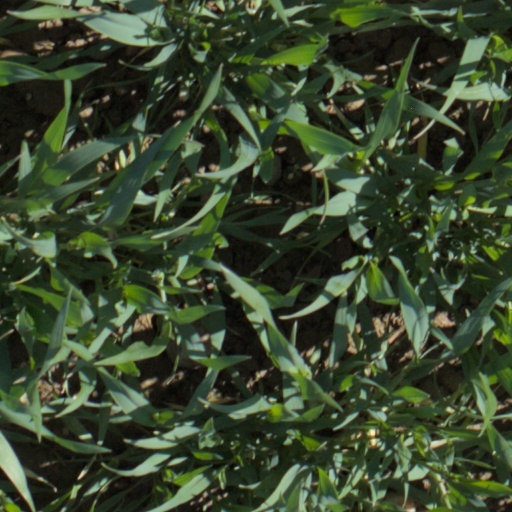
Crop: wheat